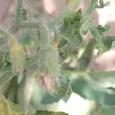
Crop: Tomato
Condition: virosis-d